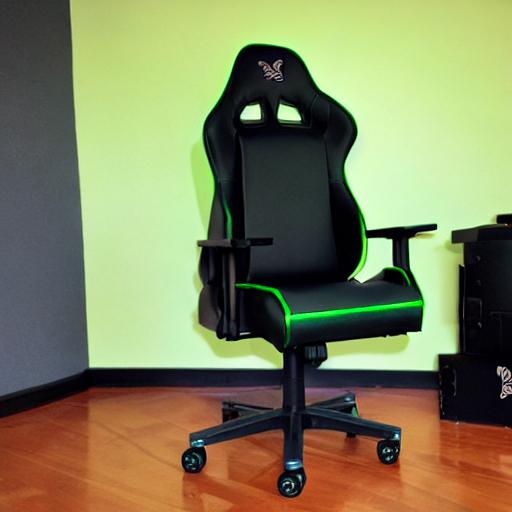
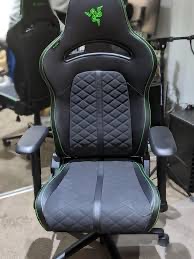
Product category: items_chair
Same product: no